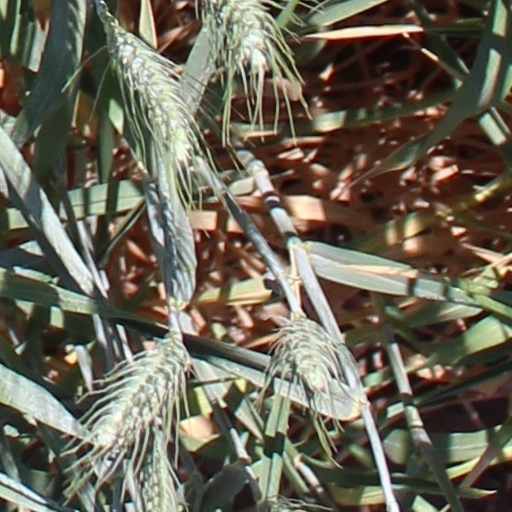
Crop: wheat